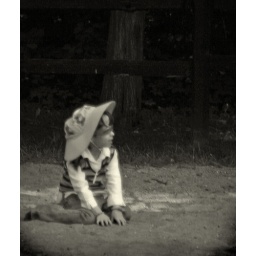
girl in sand